Elsie Clews Parsons

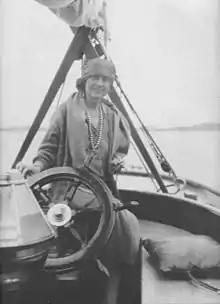
Parsons aboard her schooner, the "Malabar V".

Elsie Worthington Clews Parsons (November 27, 1875 – December 19, 1941) was an American anthropologist, sociologist, folklorist, and feminist who studied Native American tribes—such as the Tewa and Hopi—in Arizona, New Mexico, and Mexico. She helped found The New School. She was associate editor for "The Journal of American Folklore" (1918–1941), president of the American Folklore Society (1919–1920), president of the American Ethnological Society (1923–1925), and was elected the first female president of the American Anthropological Association (1941) right before her death.